Natale Masuccio

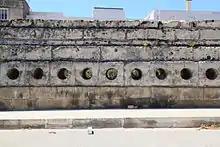
The Wignacourt Aqueduct in Malta

In Rome, Masuccio consolidated his training, was introduced to the early Baroque style and made contact with Giacomo della Porta and other personalities. During his return to Sicily, he was captured by pirates but was released when the ship was captured by the Order of St. John. He was welcomed in Malta by Grand Master Alof de Wignacourt, and was involved in the early stages of the construction of the Wignacourt Aqueduct between 1610 and 1612, when he left the island after being unable to solve the problem of how water would flow at Attard along depressions in the ground.